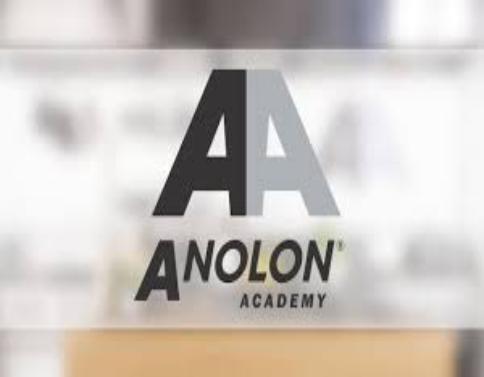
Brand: anolon
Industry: Necessities